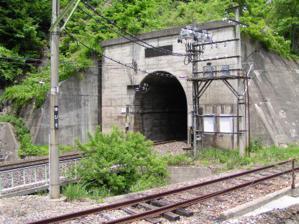
Building: Shimizu Tunnel
Country: Japan
Year built: 1931
Railway tunnel in Japan Shimizu Tunnel Entrance of Shimizu tunnel Overview Line Jōetsu Line Location Gunma and Niigata Prefectures , Japan Coordinates 36°50′45.5″N 138°55′53″E / 36.845972°N 138.93139°E / 36.845972; 138.93139 Operation Opened 1931 Operator JR East Shimizu Tunnel ( 清水トンネル , Shimizu-tonneru ) is a railroad tunnel in Gunma and Niigata Prefectures of Japan , operated by JR East Jōetsu Line . The name originates from the Shimizu mountain pass nearby. There are three tunnels near each other, which are the Shimizu Tunnel , the Shin-Shimizu Tunnel , and the Daishimizu Tunnel . Shimizu tunnel The Shimizu tunnel is the oldest of the three, opened in 1931 after nine years of construction. The length of the tunnel is  9,702 m (6.03 mi), and has a single track . This tunnel was the longest in Japan at the time. Because of technical difficulties at the time, in addition to the main tunnel, two spiral tunnels were built along the mountain pass route, with a curve radius of 800 m. The construction improved the journey time between Niigata and Tokyo , decreasing it by 4 hours since trains no longer needed to go through the Usui Pass . Because the tunnel was too long to be suitable for steam locomotives , the tracks in and around the tunnel were electrified from the beginning. Shin-Shimizu Tunnel Main article: Shin-shimizu Tunnel The Shin-Shimizu Tunnel ( 新清水トンネル , Arashimizu ton'neru ) was constructed in 1967 (mostly parallel to the Shimizu Tunnel) to enable conversion of the Joetsu Line from single track to double track , due to an increase in traffic volume on the Joetsu Line. The Shin-Shimizu tunnel is 13,500 m (8.4 mi) long and is used for northbound trains (toward Nagaoka ), with southbound trains (toward Minakami ) using the Shimizu tunnel. Daishimizu Tunnel Main article: Daishimizu Tunnel The Daishimizu Tunnel ( 大清水トンネル , Ōshimizu ton'neru ) is a railway tunnel on the Jōetsu Shinkansen railway line on the border of Gunma Prefecture and Niigata Prefecture , Japan. The Daishimizu tunnel was completed in 1978 in preparation for use by the Jōetsu Shinkansen that was to be completed in 1982. This tunnel was the world's longest railway tunnel at 22.2 km (13.8 mi) until the Seikan Tunnel was built. When this tunnel was completed, the travel time between Niigata and Tokyo went down to approximately one hour and forty minutes, three hours faster than using the Jōetsu Line . References ^ Website on Shimizu tunnel Archived 2006-02-07 at the Wayback Machine ^ Map around the area ^ Cite error: The named reference :0 was invoked but never defined (see the help page ).